Oskar Schindler's Enamel Factory

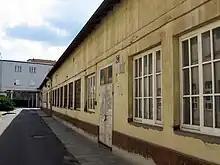
Building B exterior

"Pierwsza Małopolska Fabryka Naczyń Emaliowanych i Wyrobów Blaszanych “Rekord,”Spółka z ograniczoną odpowiedzialnością w Krakowie" ('Rekord' First Małopolska Factory of Enamel Vessels and Tinware, Limited Liability Company in Kraków) was established in March 1937 by three Jewish entrepreneurs: Michał Gutman from Bedzin, Izrael Kahn from Kraków, and Wolf Luzer Glajtman from Olkusz. The partners leased the production halls from the factory of wire, mesh, and iron products with its characteristic sawtooth roofs, and purchased a plot at ul. Lipowa 4 for their future base. It was then that the following were built: the stamping room where metal sheets were processed, prepared and pressed, the deacidification facility (varnishing) where the vessels were bathed in a solution of sulfuric acid to remove all impurities and grease, and the enamel shop, where enamel was laid in a number of layers: the priming coat first, then the colour, and finally another protective coat.